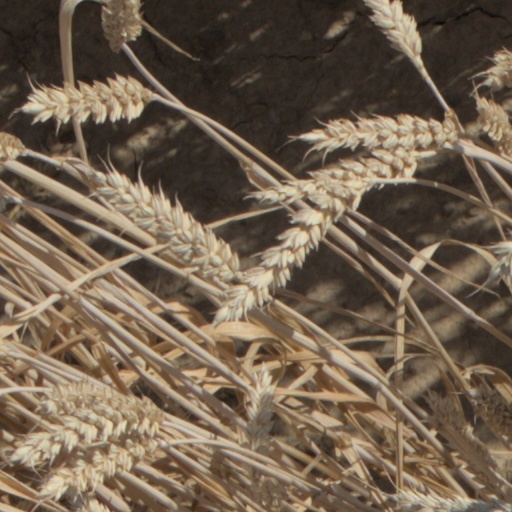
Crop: wheat